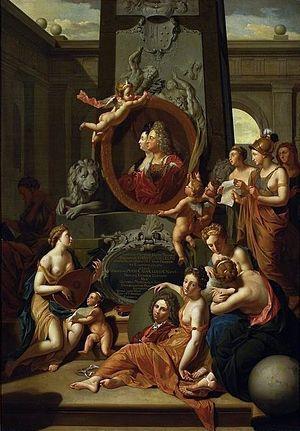
Les arts représentent une forme de l'expression du vivant, généralement influencée par la culture et entraînée par une impulsion créatrice. Les arts font partie du ressenti et de la subjectivité, c'est pourquoi une définition finie n'est pas possible. Les éléments majeurs des arts sont la littérature, le spectacle vivant, dont la musique, la danse et le théâtre, les arts culinaires telles que, par exemple, la cuisine, la chocolaterie et la vinification, les arts médiatiques comme la photographie et le cinéma ainsi que les arts visuels qui comprennent le dessin, la peinture et la sculpture. Certaines formes d'art combinent un élément visuel au spectacle et l'écrit.